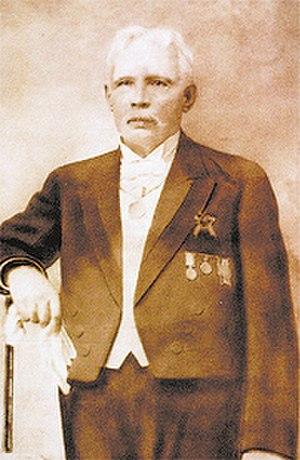
Giovanni Enrico Aberle Sforza, plus connu comme Juan Aberle, est un chef d'orchestre et un compositeur italien qui a fait du Salvador sa seconde patrie. Juan Aberle a composé la musique originale de l'hymne national du Salvador.